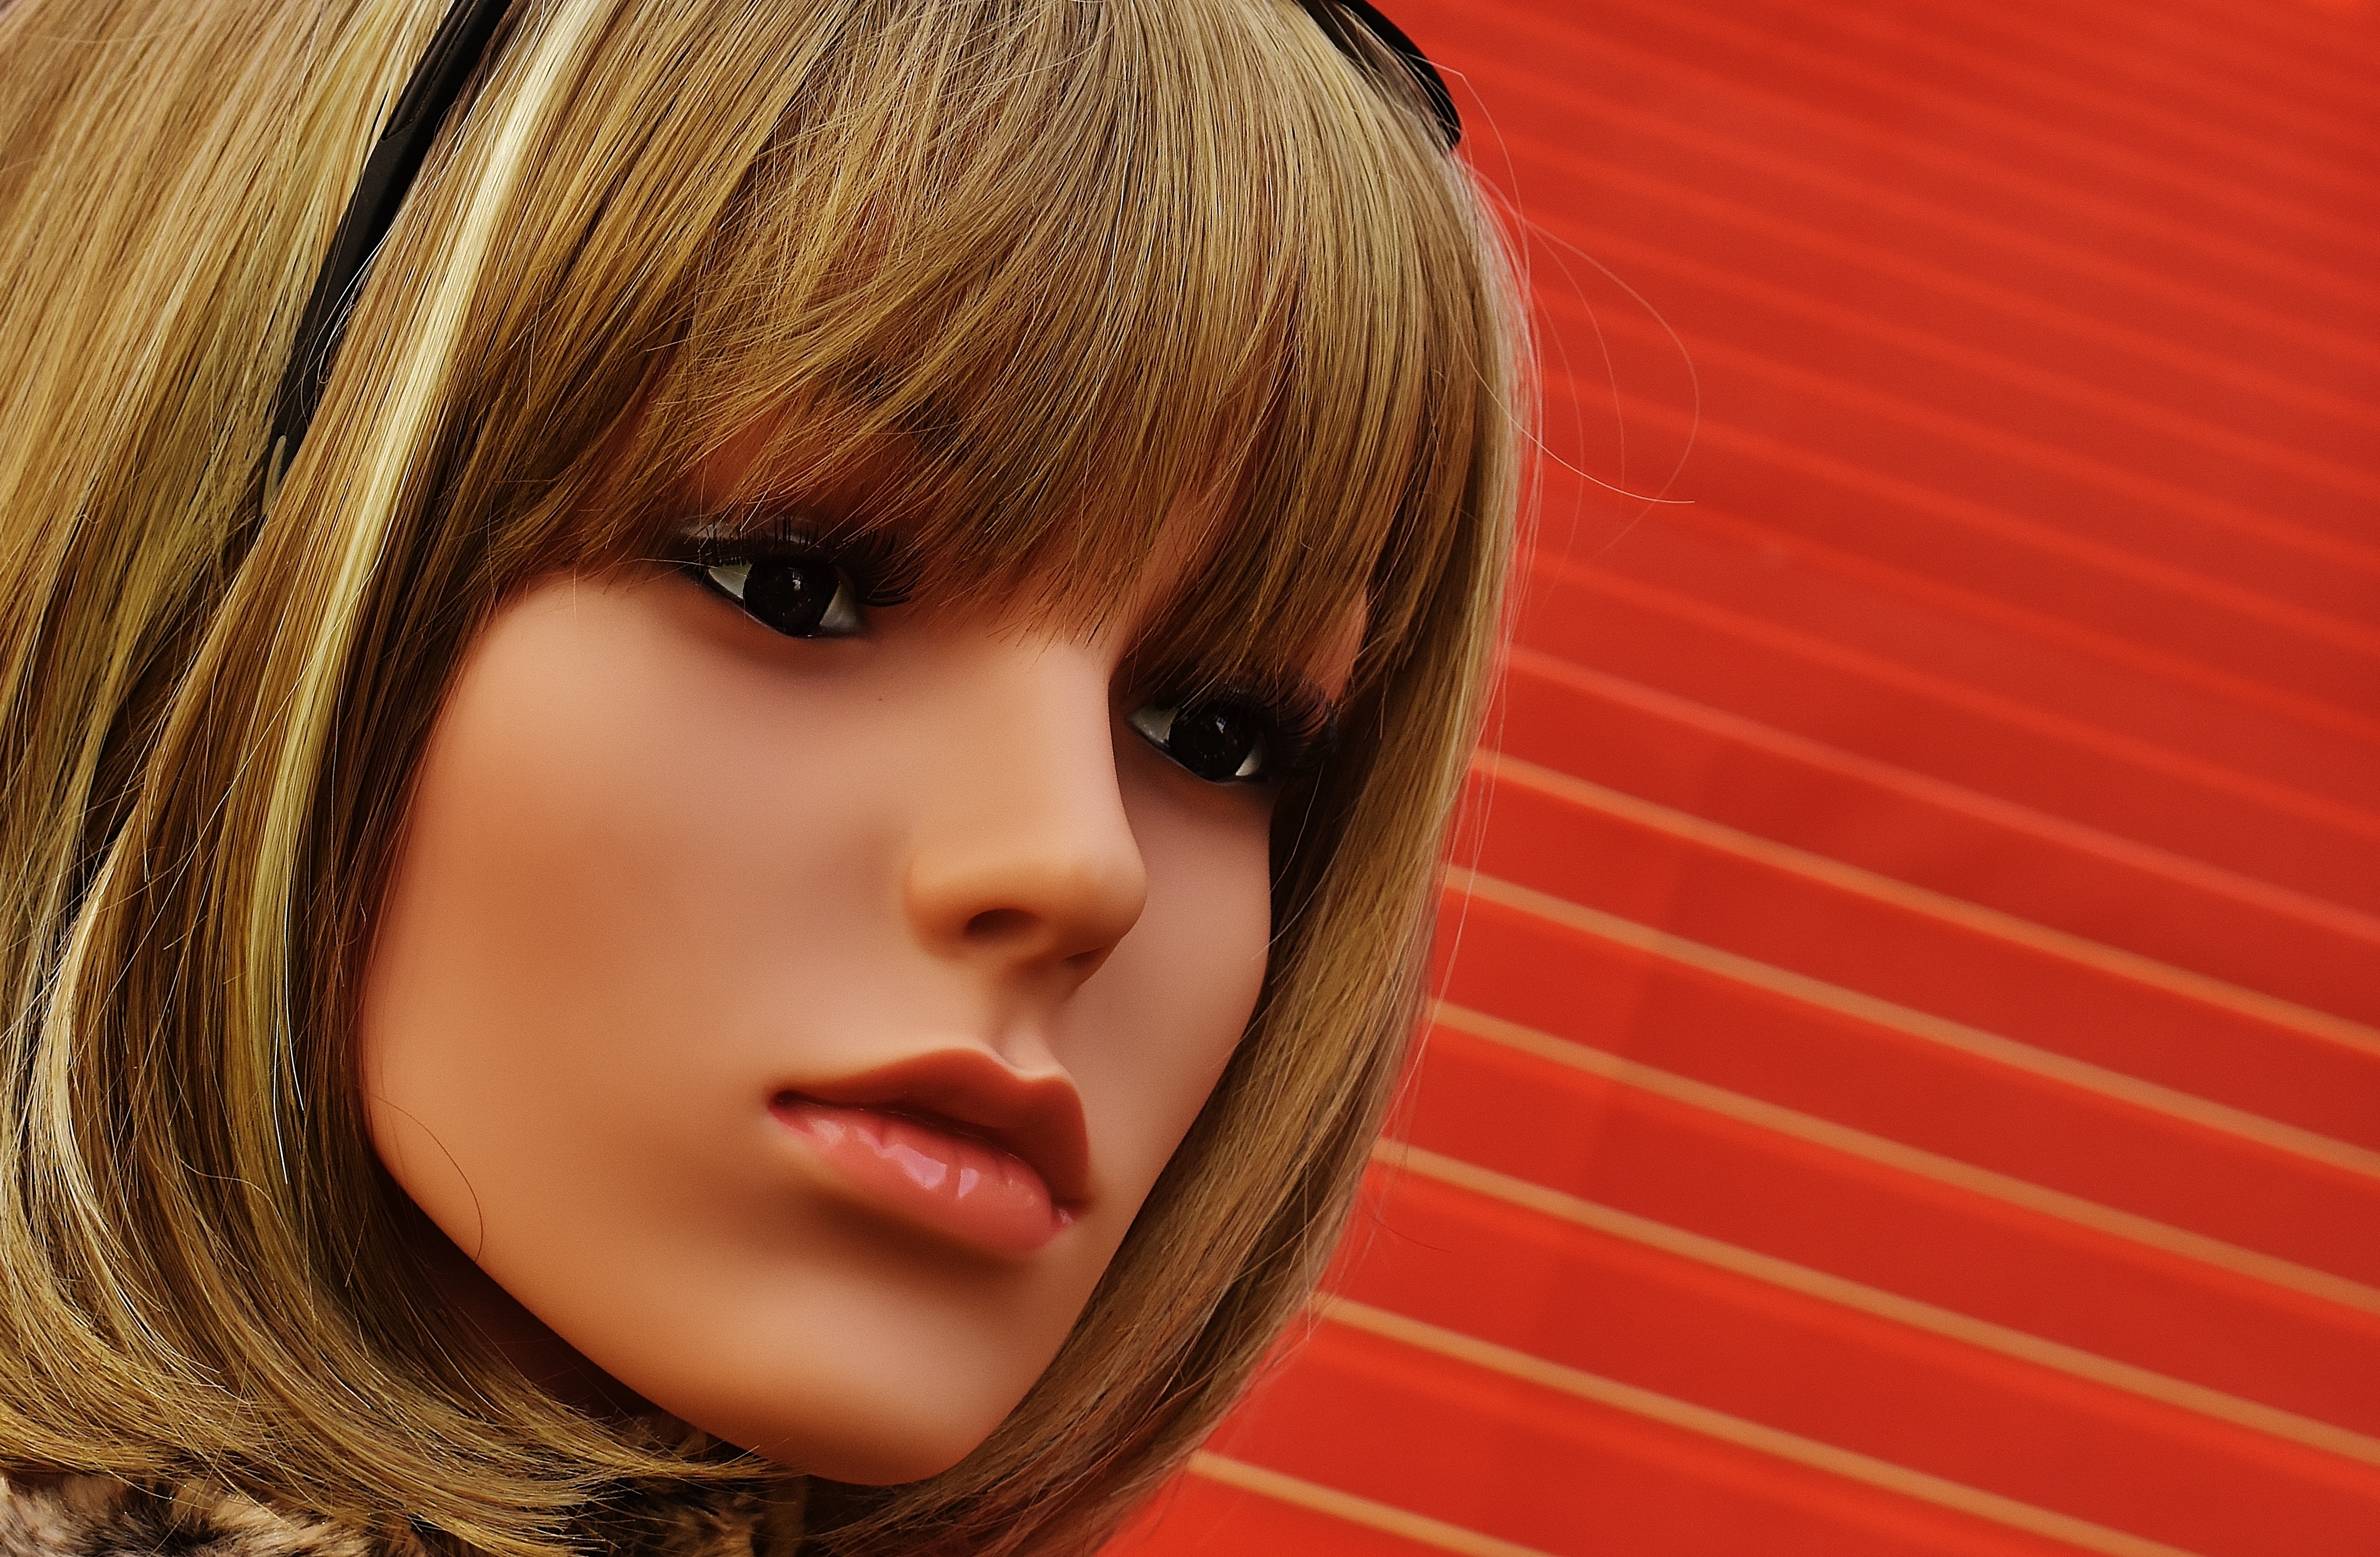
girl, woman, hair, photography, female, portrait, model, young, red, color, brown, romantic, fashion, lady, pink, toy, facial expression, lip, hairstyle, long hair, close up, human body, mannequin, face, doll, nose, eyes, shooting, dress, figure, sunglasses, eye, head, skin, beauty, blond, pretty, organ, dreamy, sweetness, display dummy, femininity, female model, melted, attractive, wig head, dekokopf, young woman, glamour, chic, brown hair